List of Dutch explorations

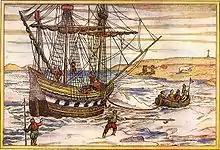
Willem Barentsz' ship among the Arctic ice

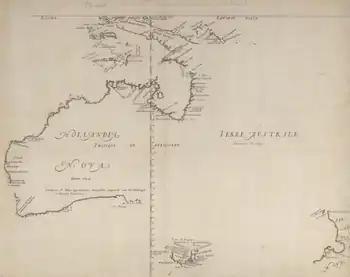
"Hollandia Nova", 1659 map prepared by Joan Blaeu based on voyages by Abel Tasman and Willem Jansz, this image shows a French edition of 1663.

The first undisputed discovery of the archipelago was an expedition led by the Dutch mariner Willem Barentsz, who was looking for the Northern Sea Route to China. He first spotted Bjørnøya on 10 June 1596 and the northwestern tip of Spitsbergen on 17 June. The sighting of the archipelago was included in the accounts and maps made by the expedition and Spitsbergen was quickly included by cartographers. The name "Spitsbergen", meaning "pointed mountains" (from the Dutch "spits" – pointed, "bergen" – mountains), was at first applied to both the main island and the Svalbard archipelago as a whole.